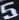
Number: 5